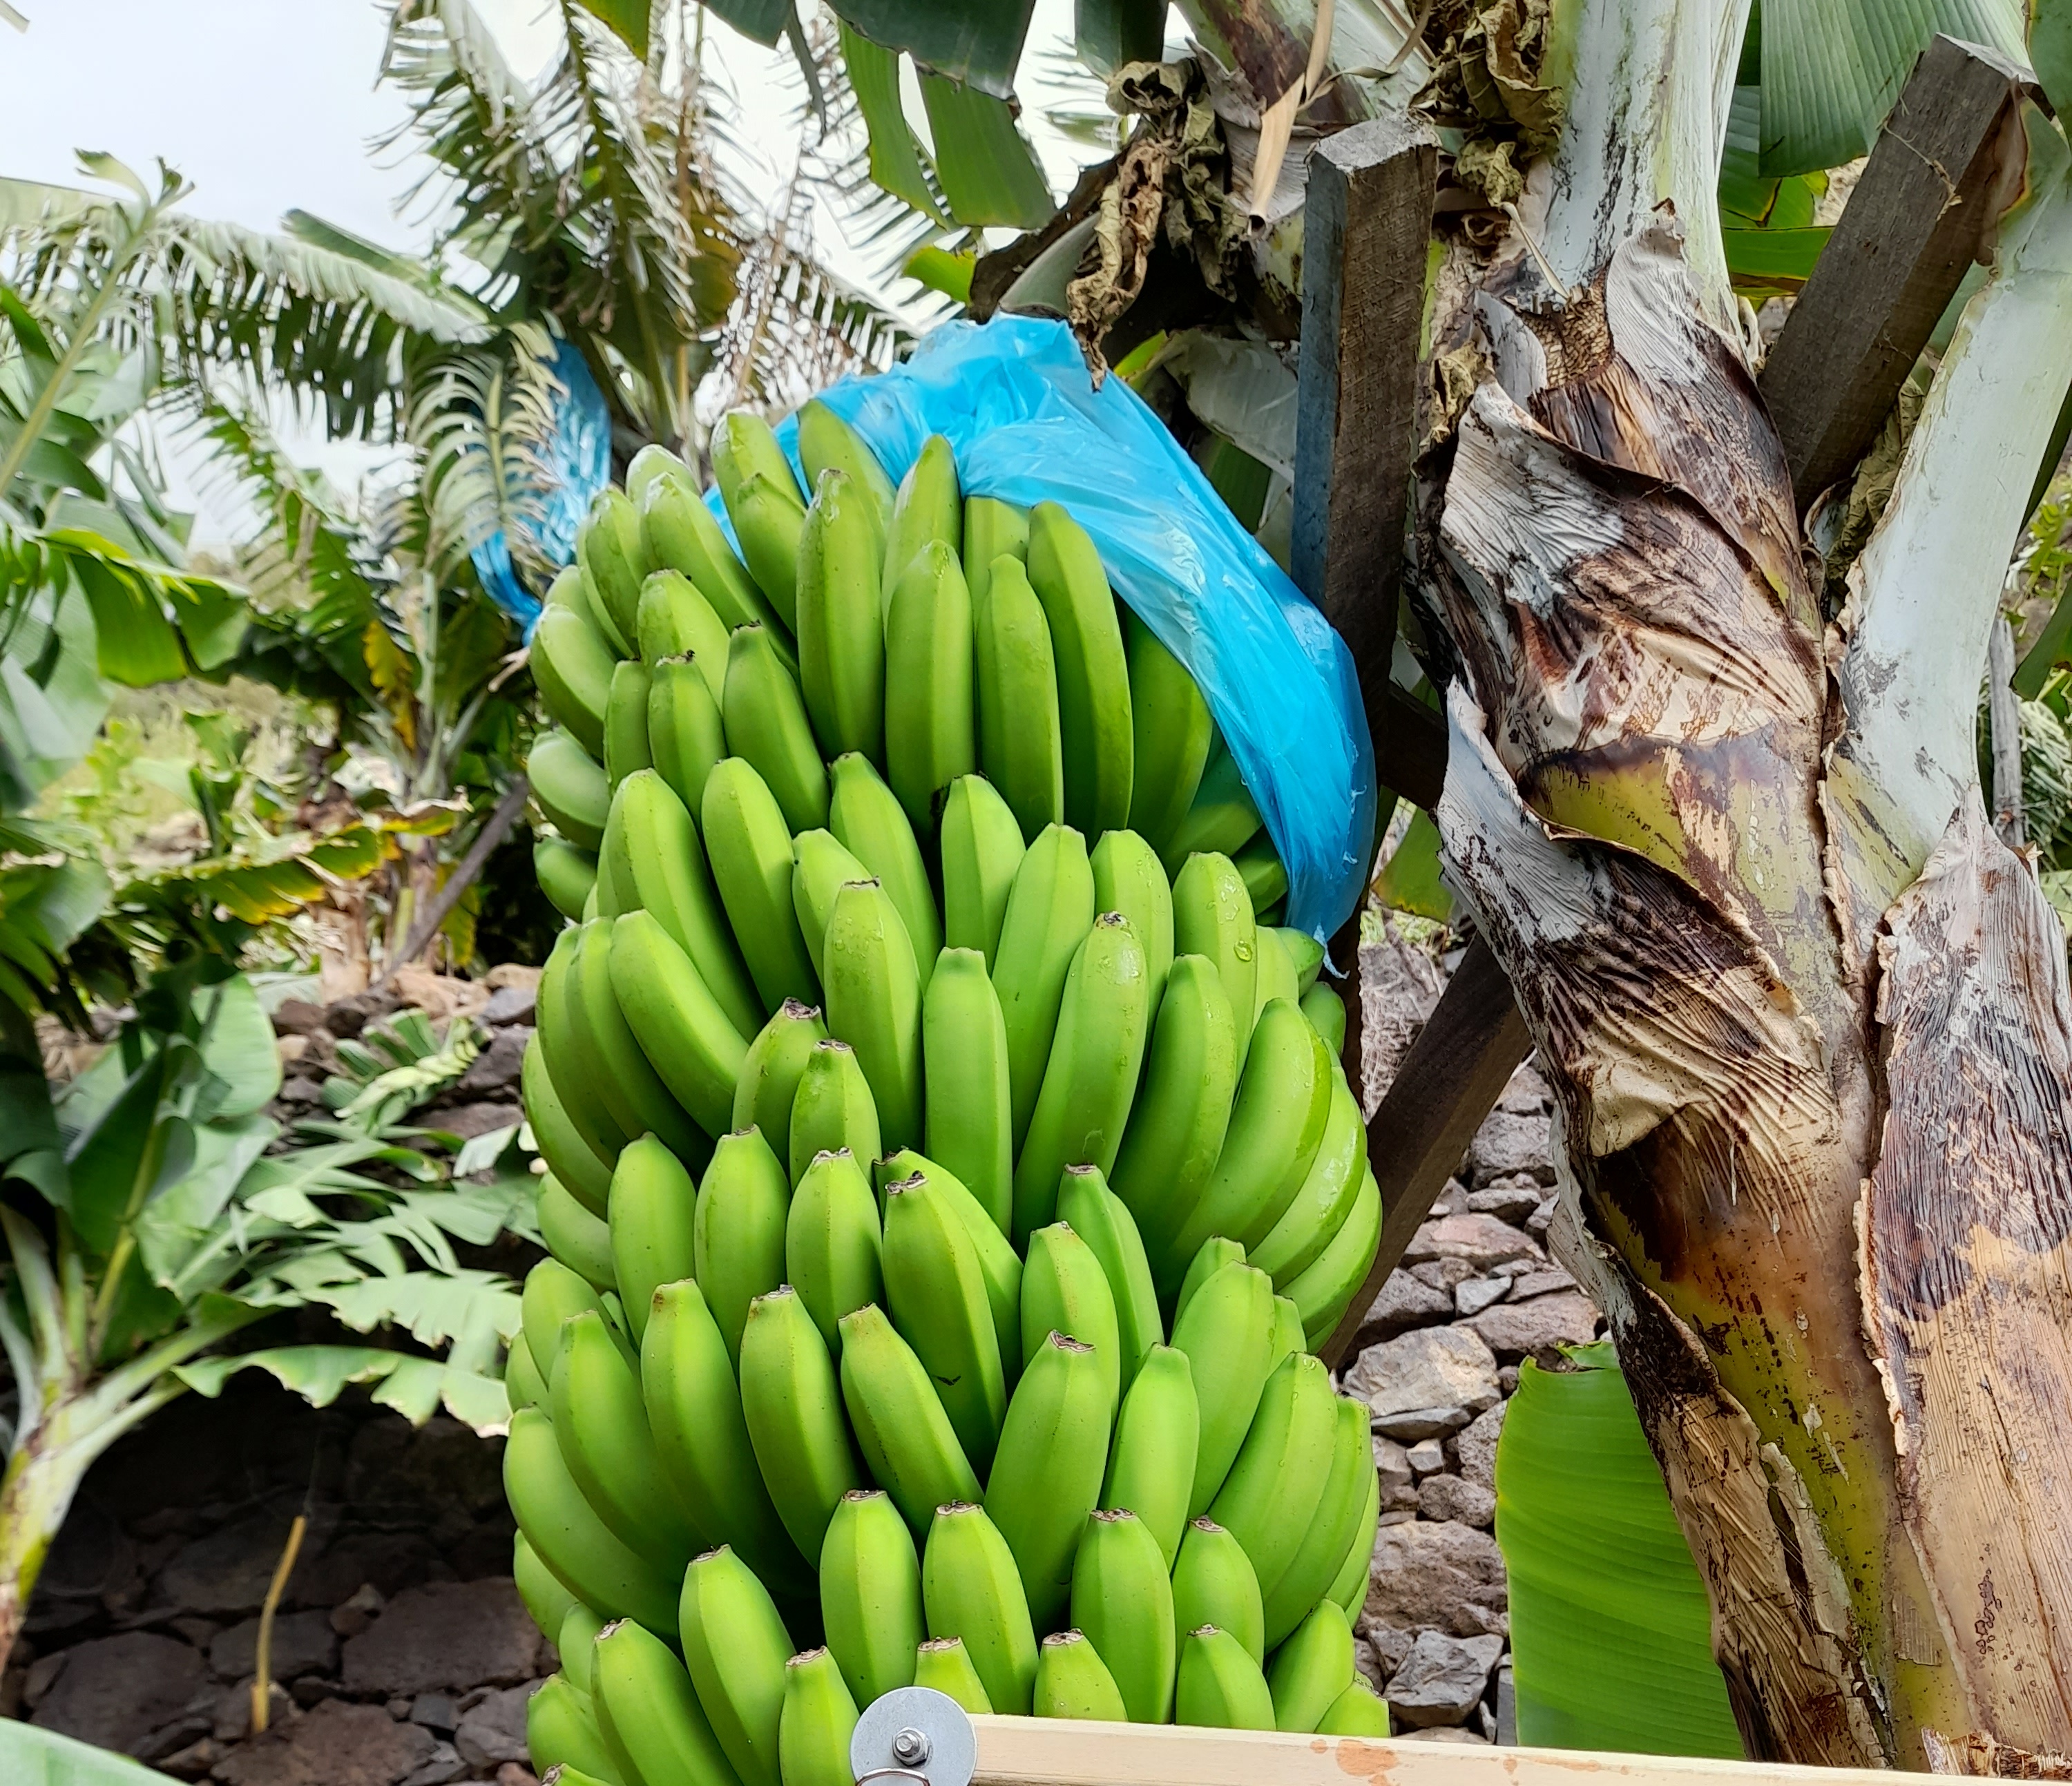
Label: Cut